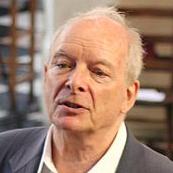
Age: 72